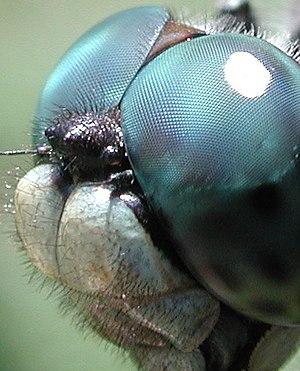
Un œil composé, ou œil à facettes, est constitué d'un ensemble de récepteurs sensibles à la lumière qui sont appelés des ommatidies. Il s'agit en général d'un attribut des arthropodes. Chez les crustacés, l'œil composé peut être pédonculé alors que celui des insectes ne l'est jamais.